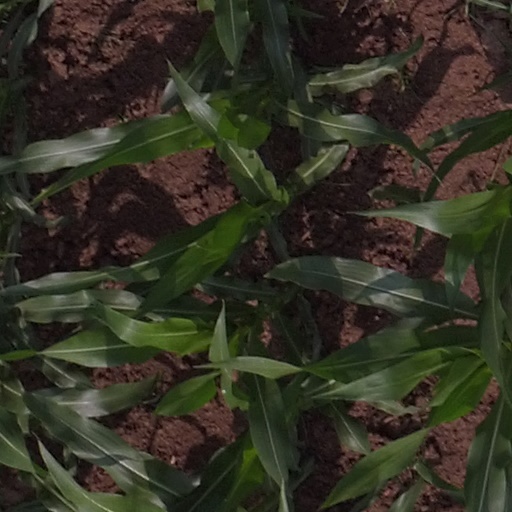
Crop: maize; corn